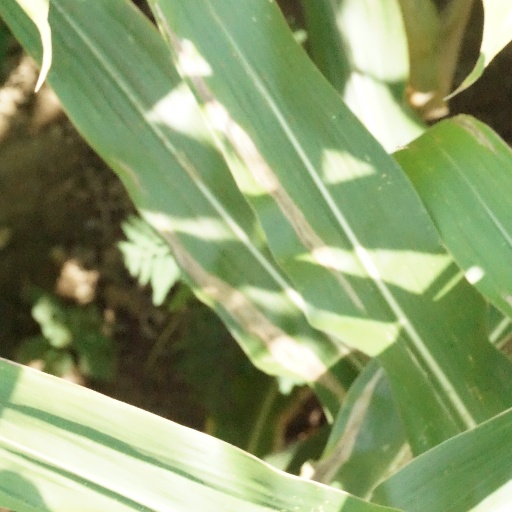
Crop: maize; corn